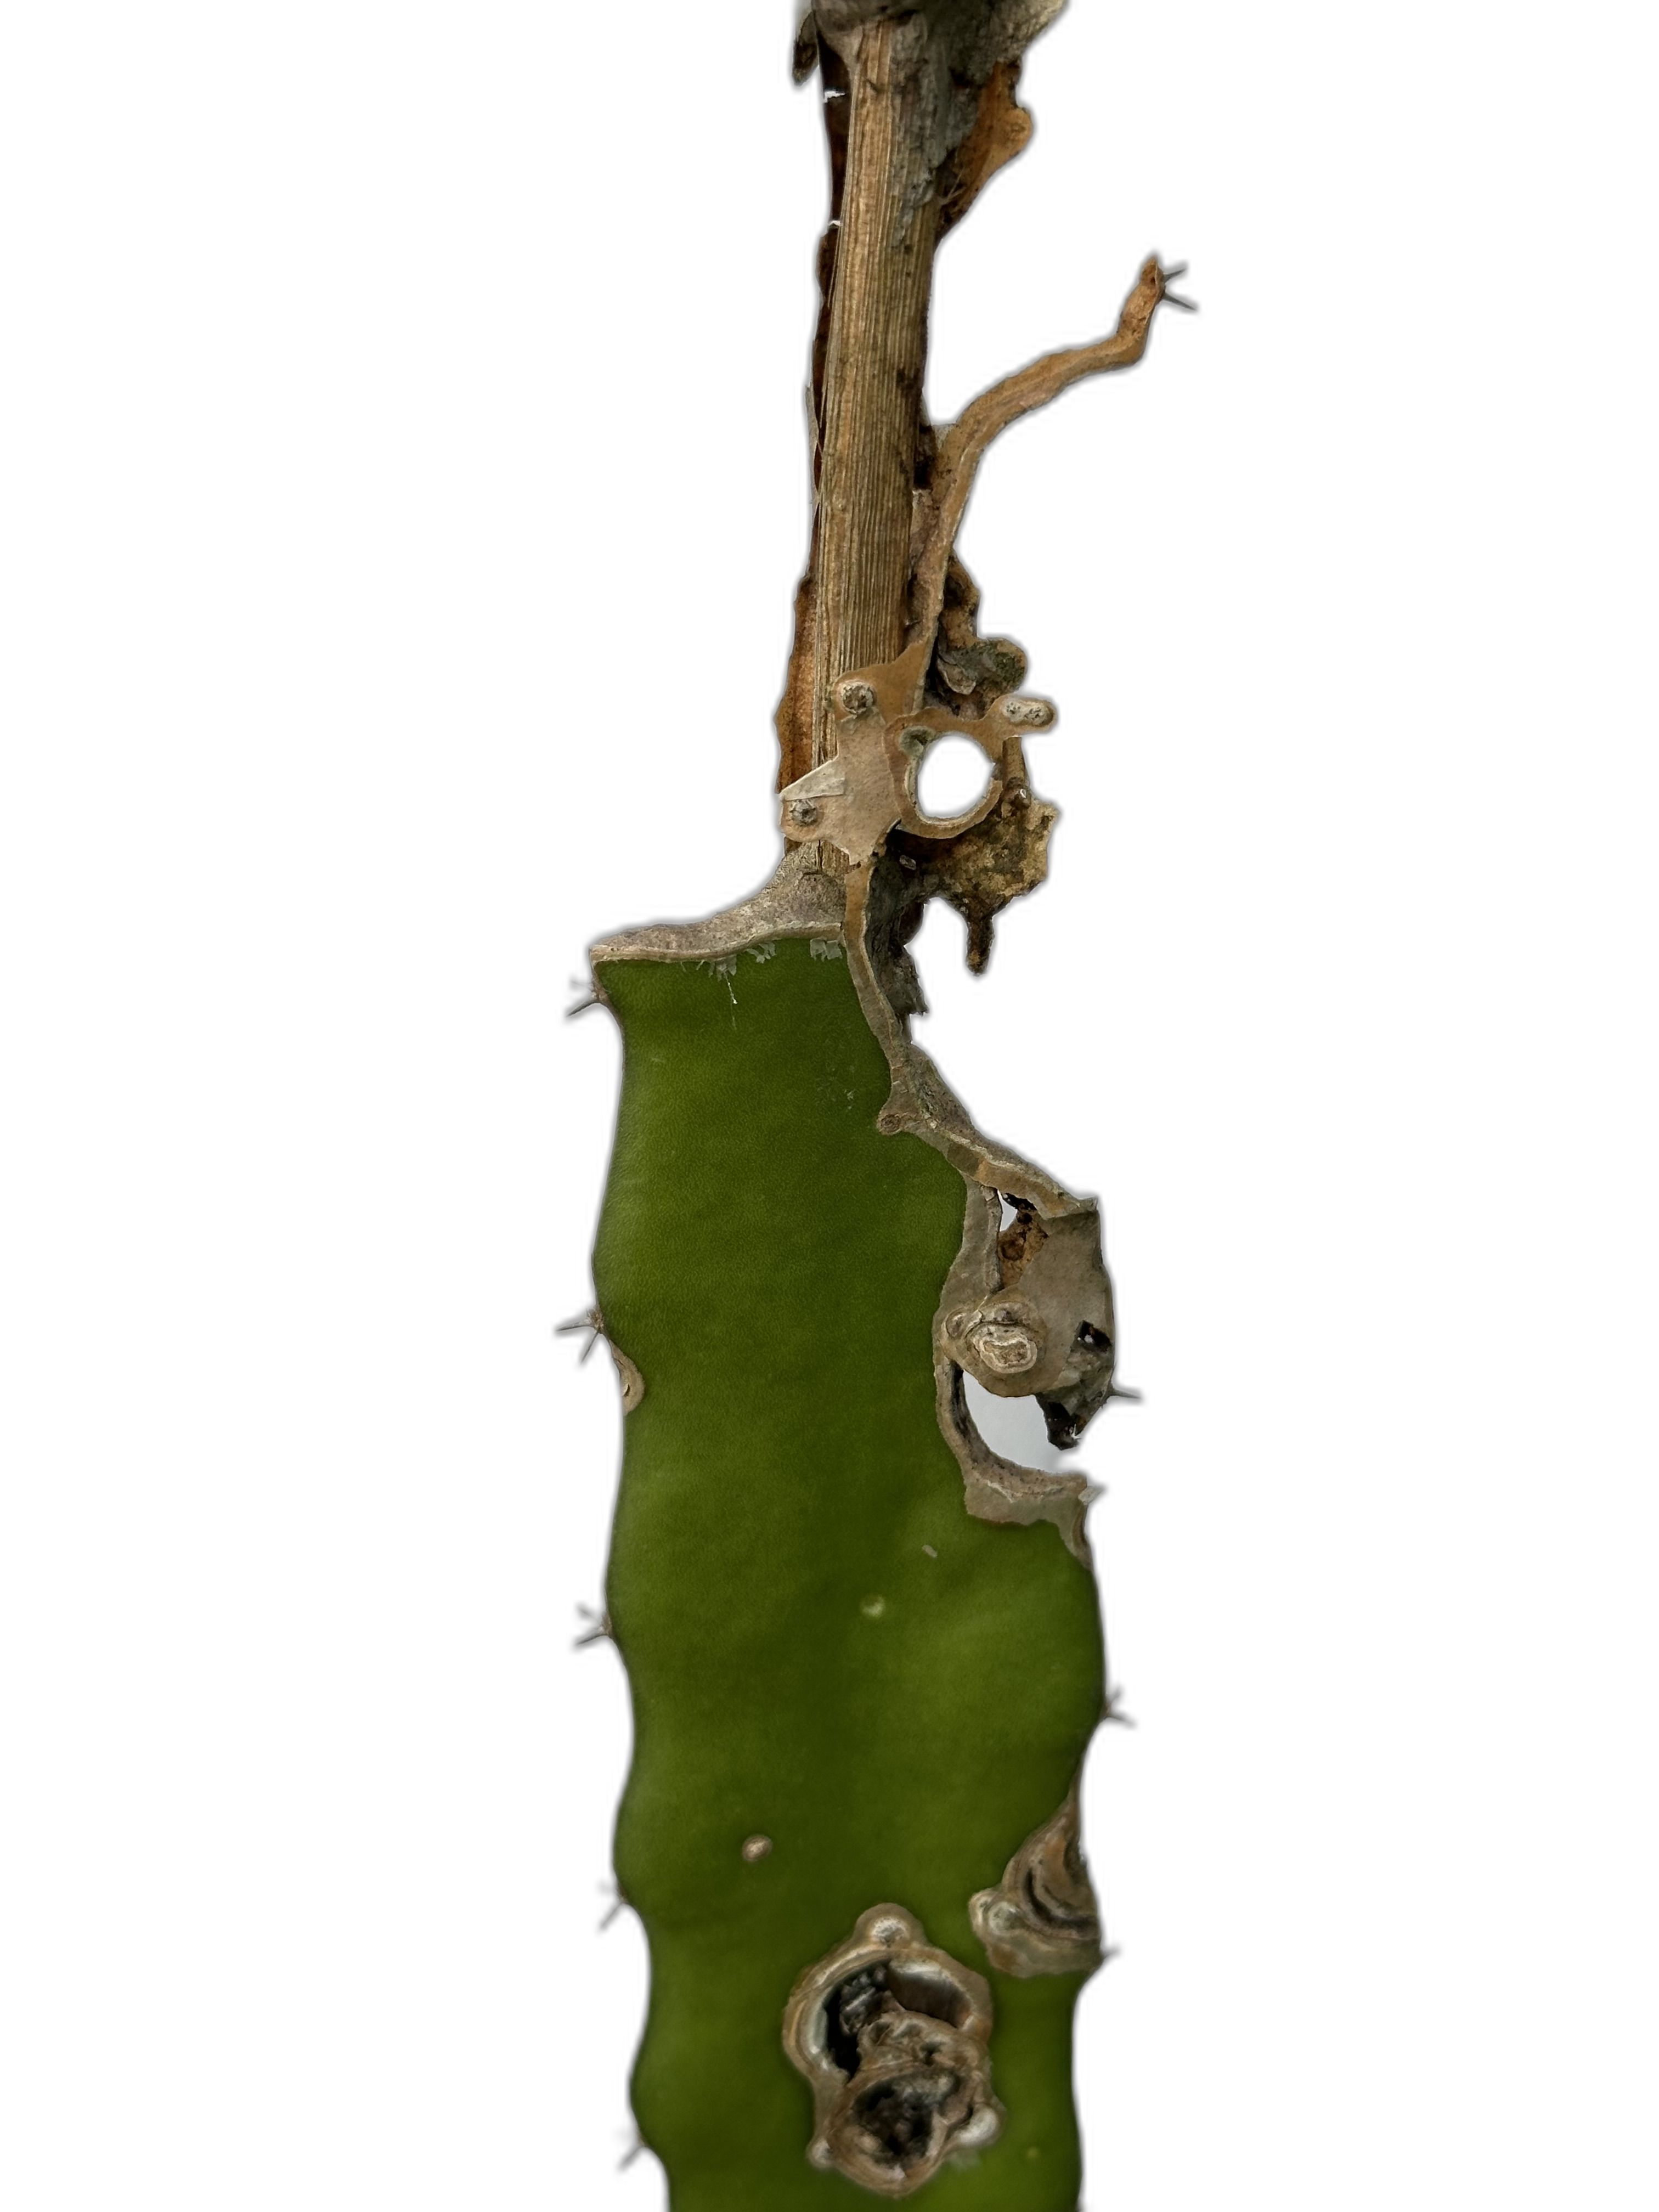
Label: Bad leaf